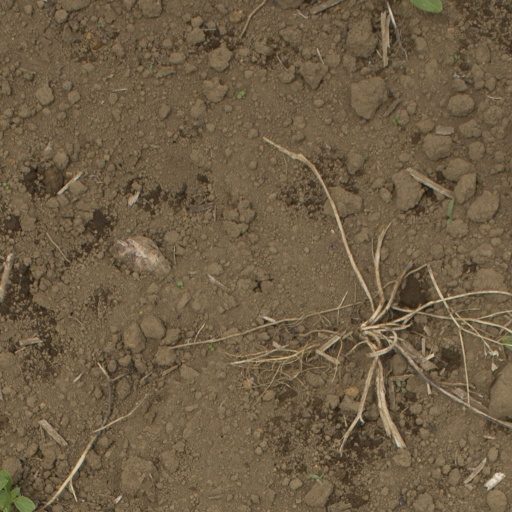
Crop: Jerusalem artichoke